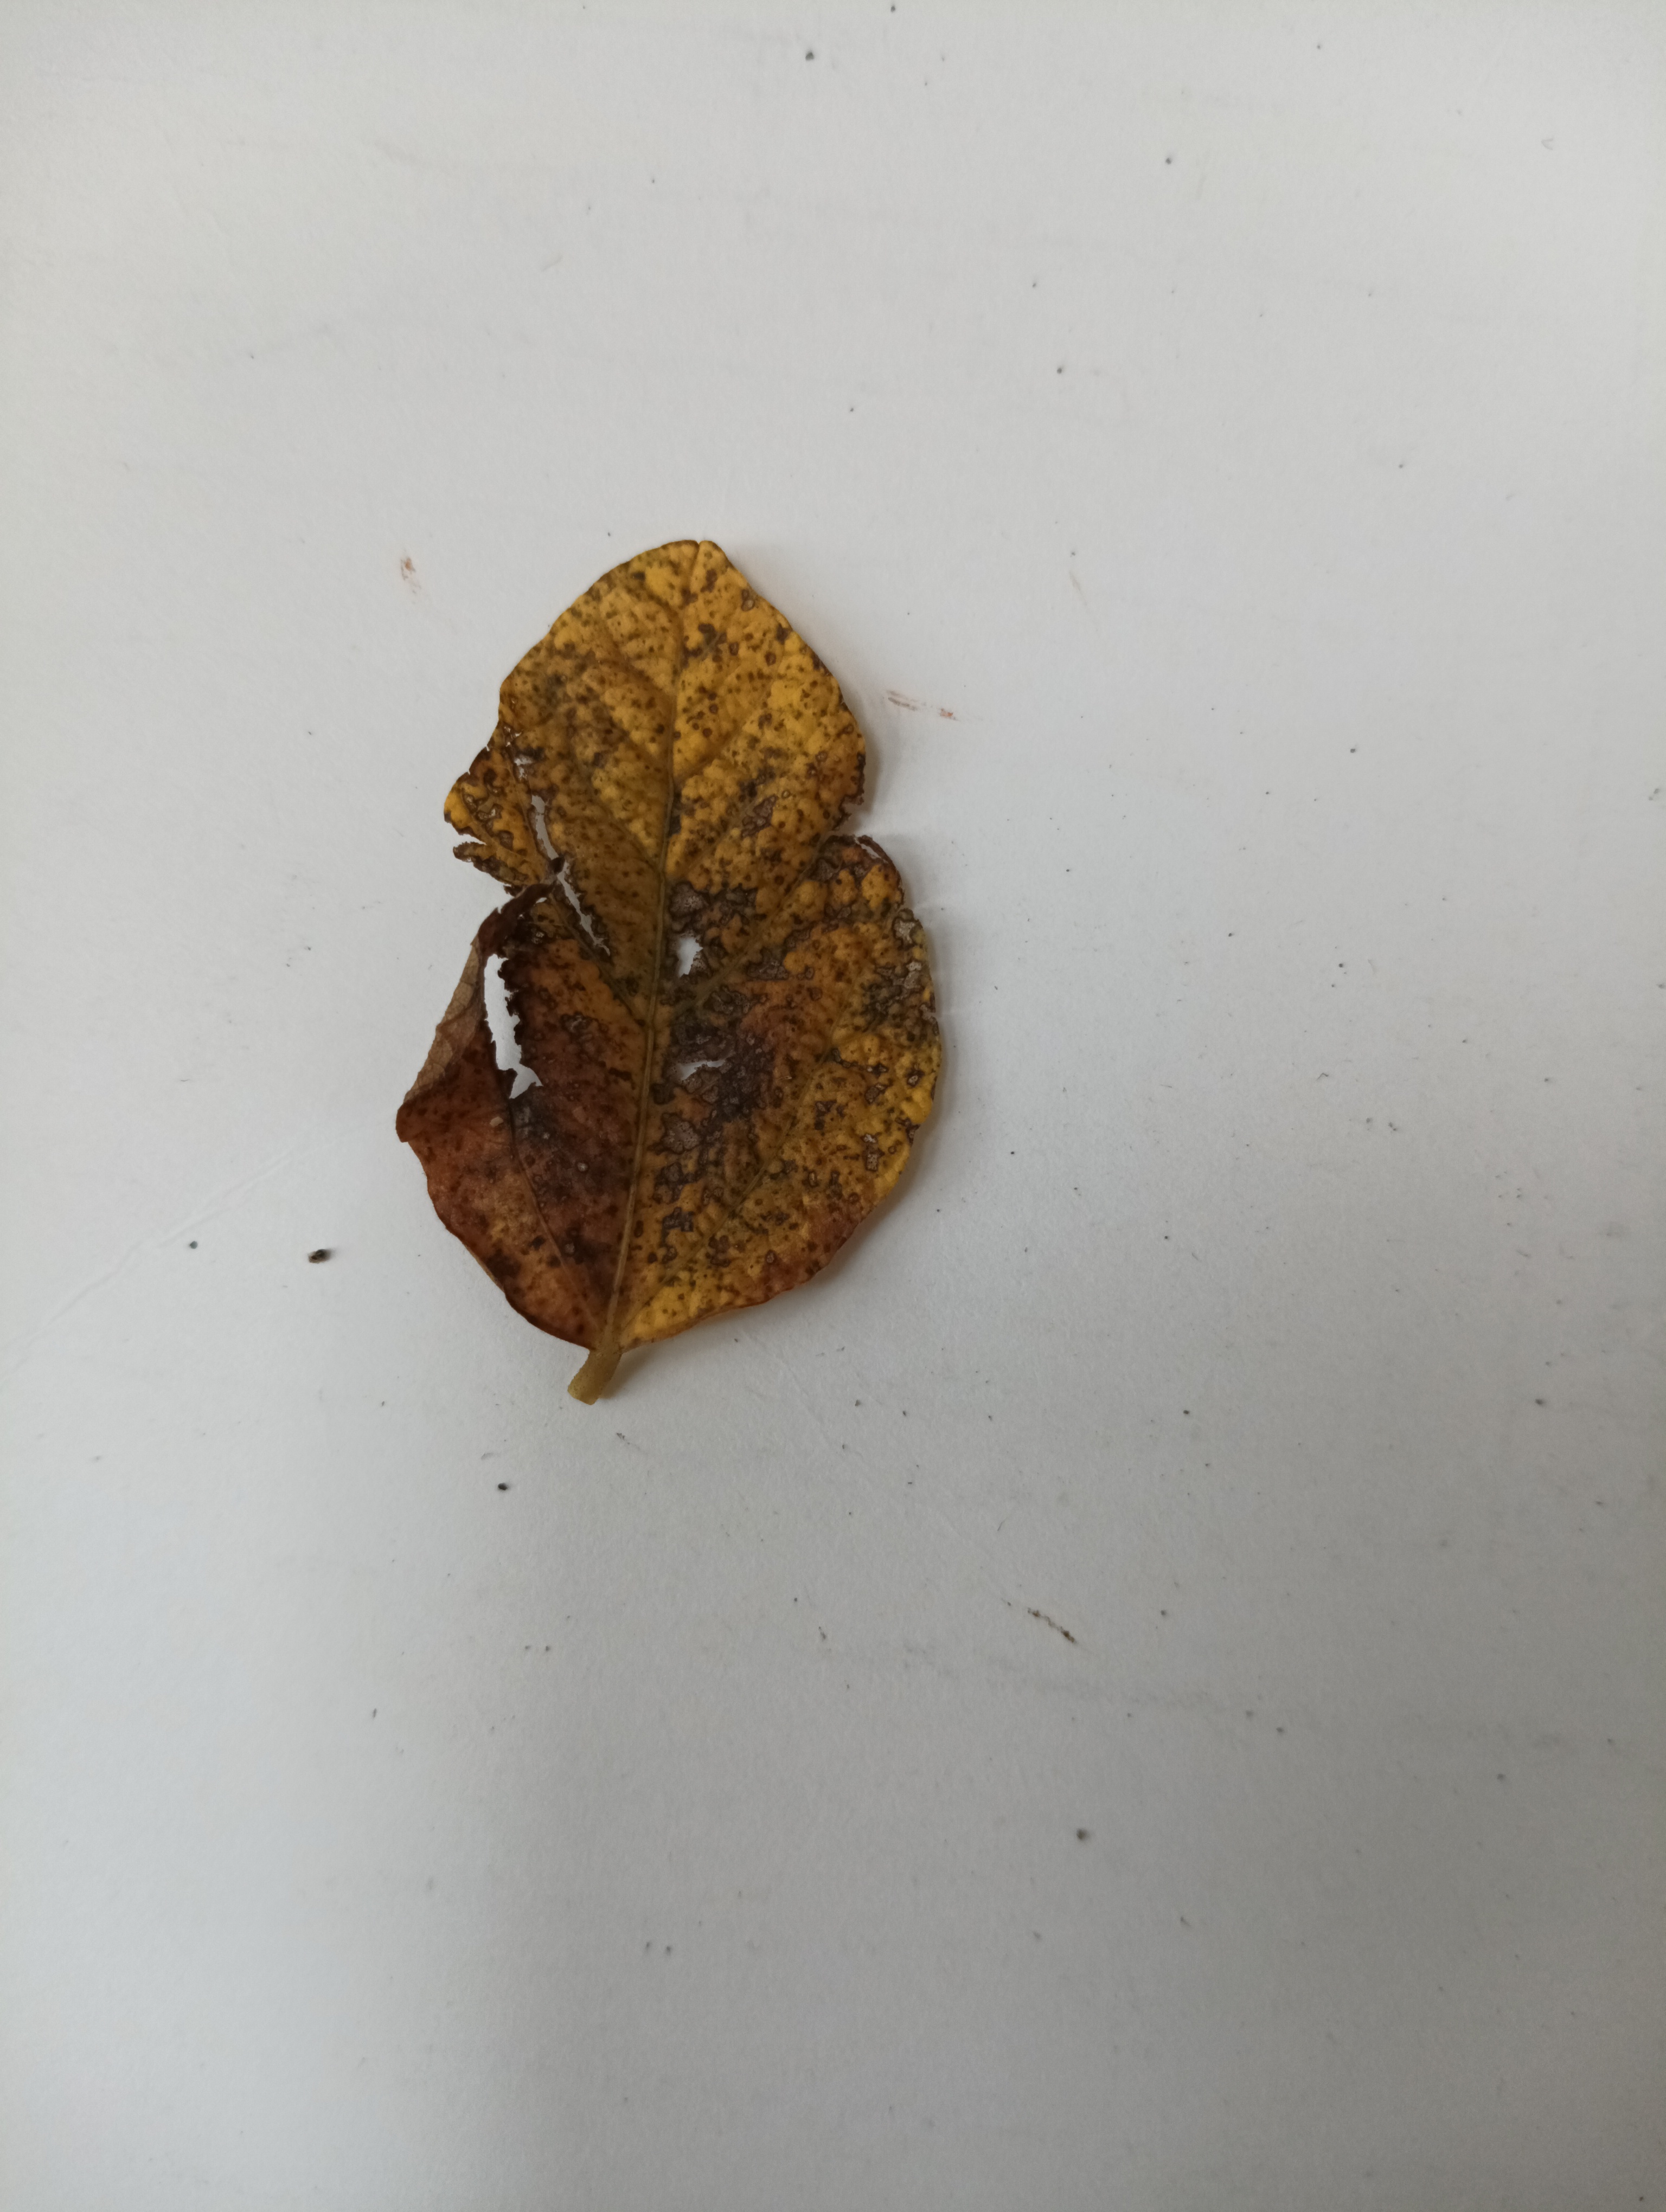
Label: Dry_leaf